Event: Nepal Earthquake
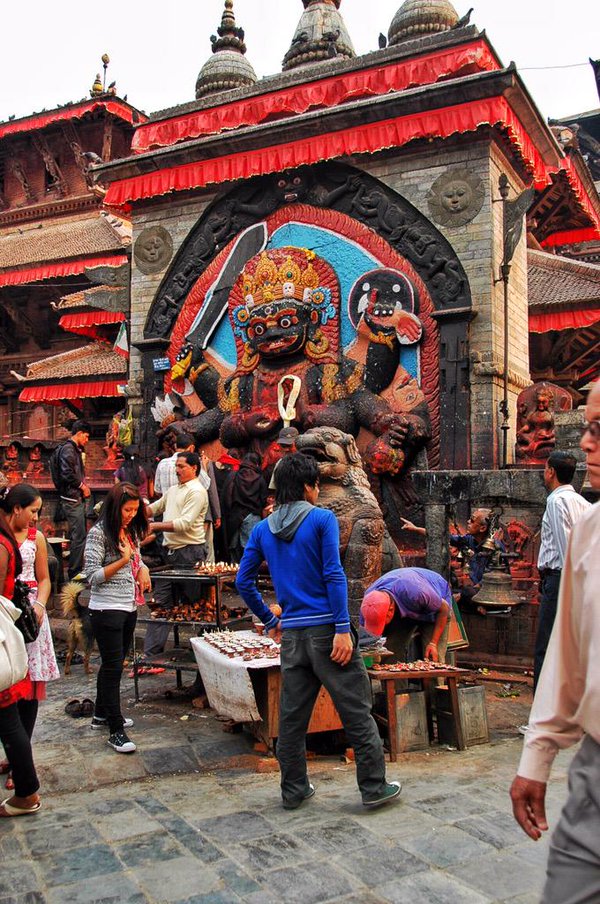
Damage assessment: no_damage